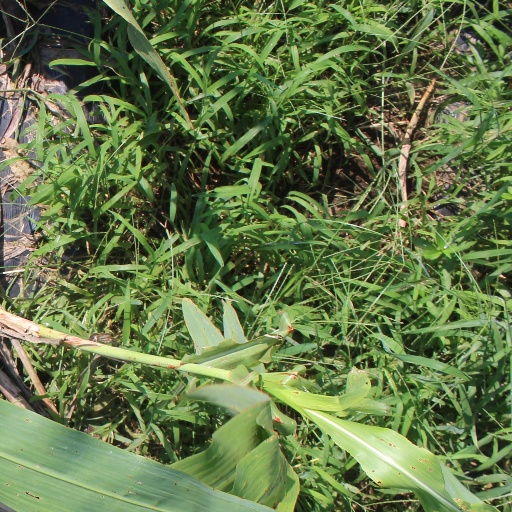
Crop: sorghum